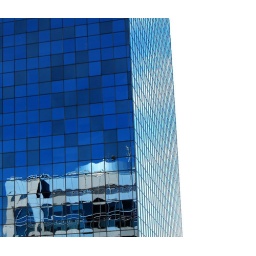
blue checkerboard against a white sky